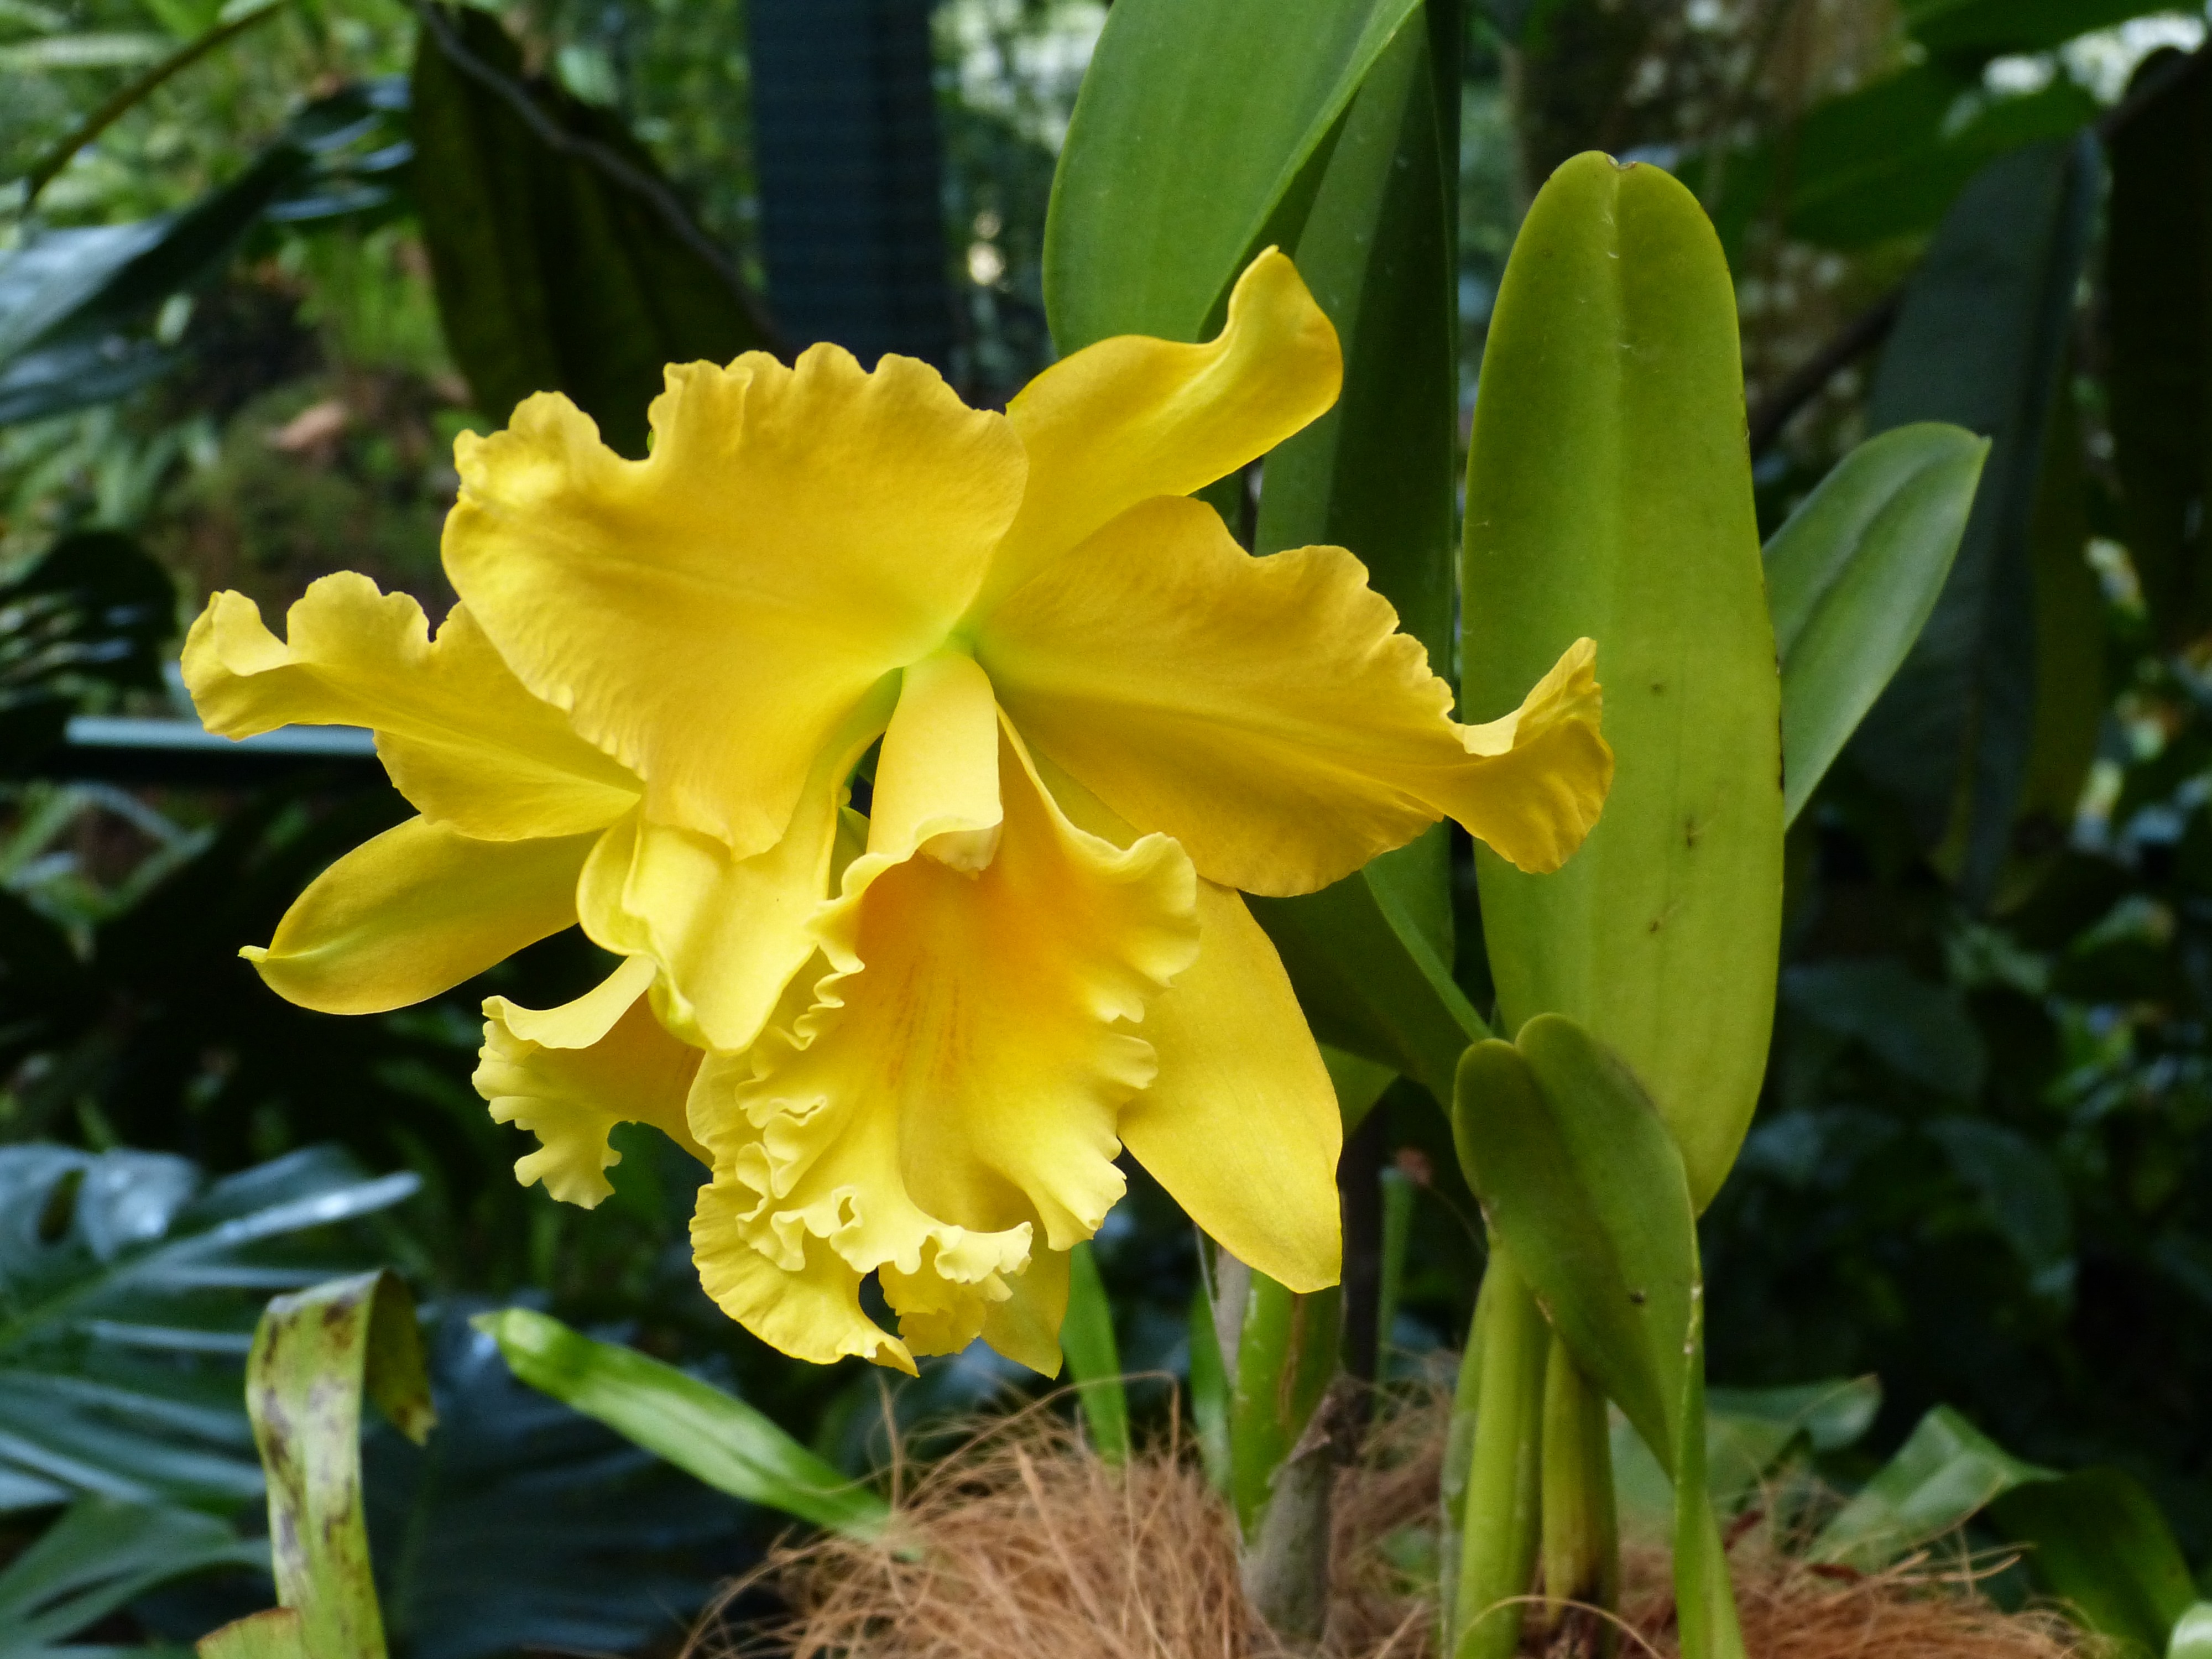
nature, blossom, plant, flower, bloom, tropical, park, botany, yellow, tourism, flora, orchid, narcissus, botanical garden, singapore, orchids, daylily, flowering plant, cattleya, land plant, canna family